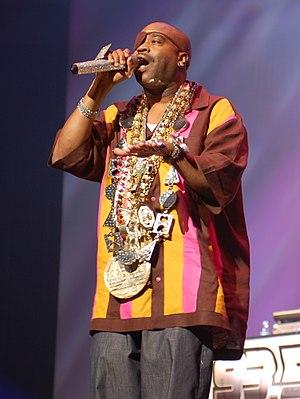
Slick Rick, de son vrai nom Ricky Martin Lloyd Walters, né le 14 janvier 1965 à Londres, au Royaume-Uni, est un rappeur et producteur de musique anglo-américain. Il est également connu sous les noms de scène Rick the Ruler, MC Ricky D, et Ricky Dee. Il lance sa carrière à la fin de 1983, dans le genre hip-hop, période durant laquelle il enregistre plusieurs chansons comme La Di Da Di et Children's Story. Il est mieux connu pour son rap de type narratif qui lui vaut le surnom de « meilleur conteur du hip-hop ».